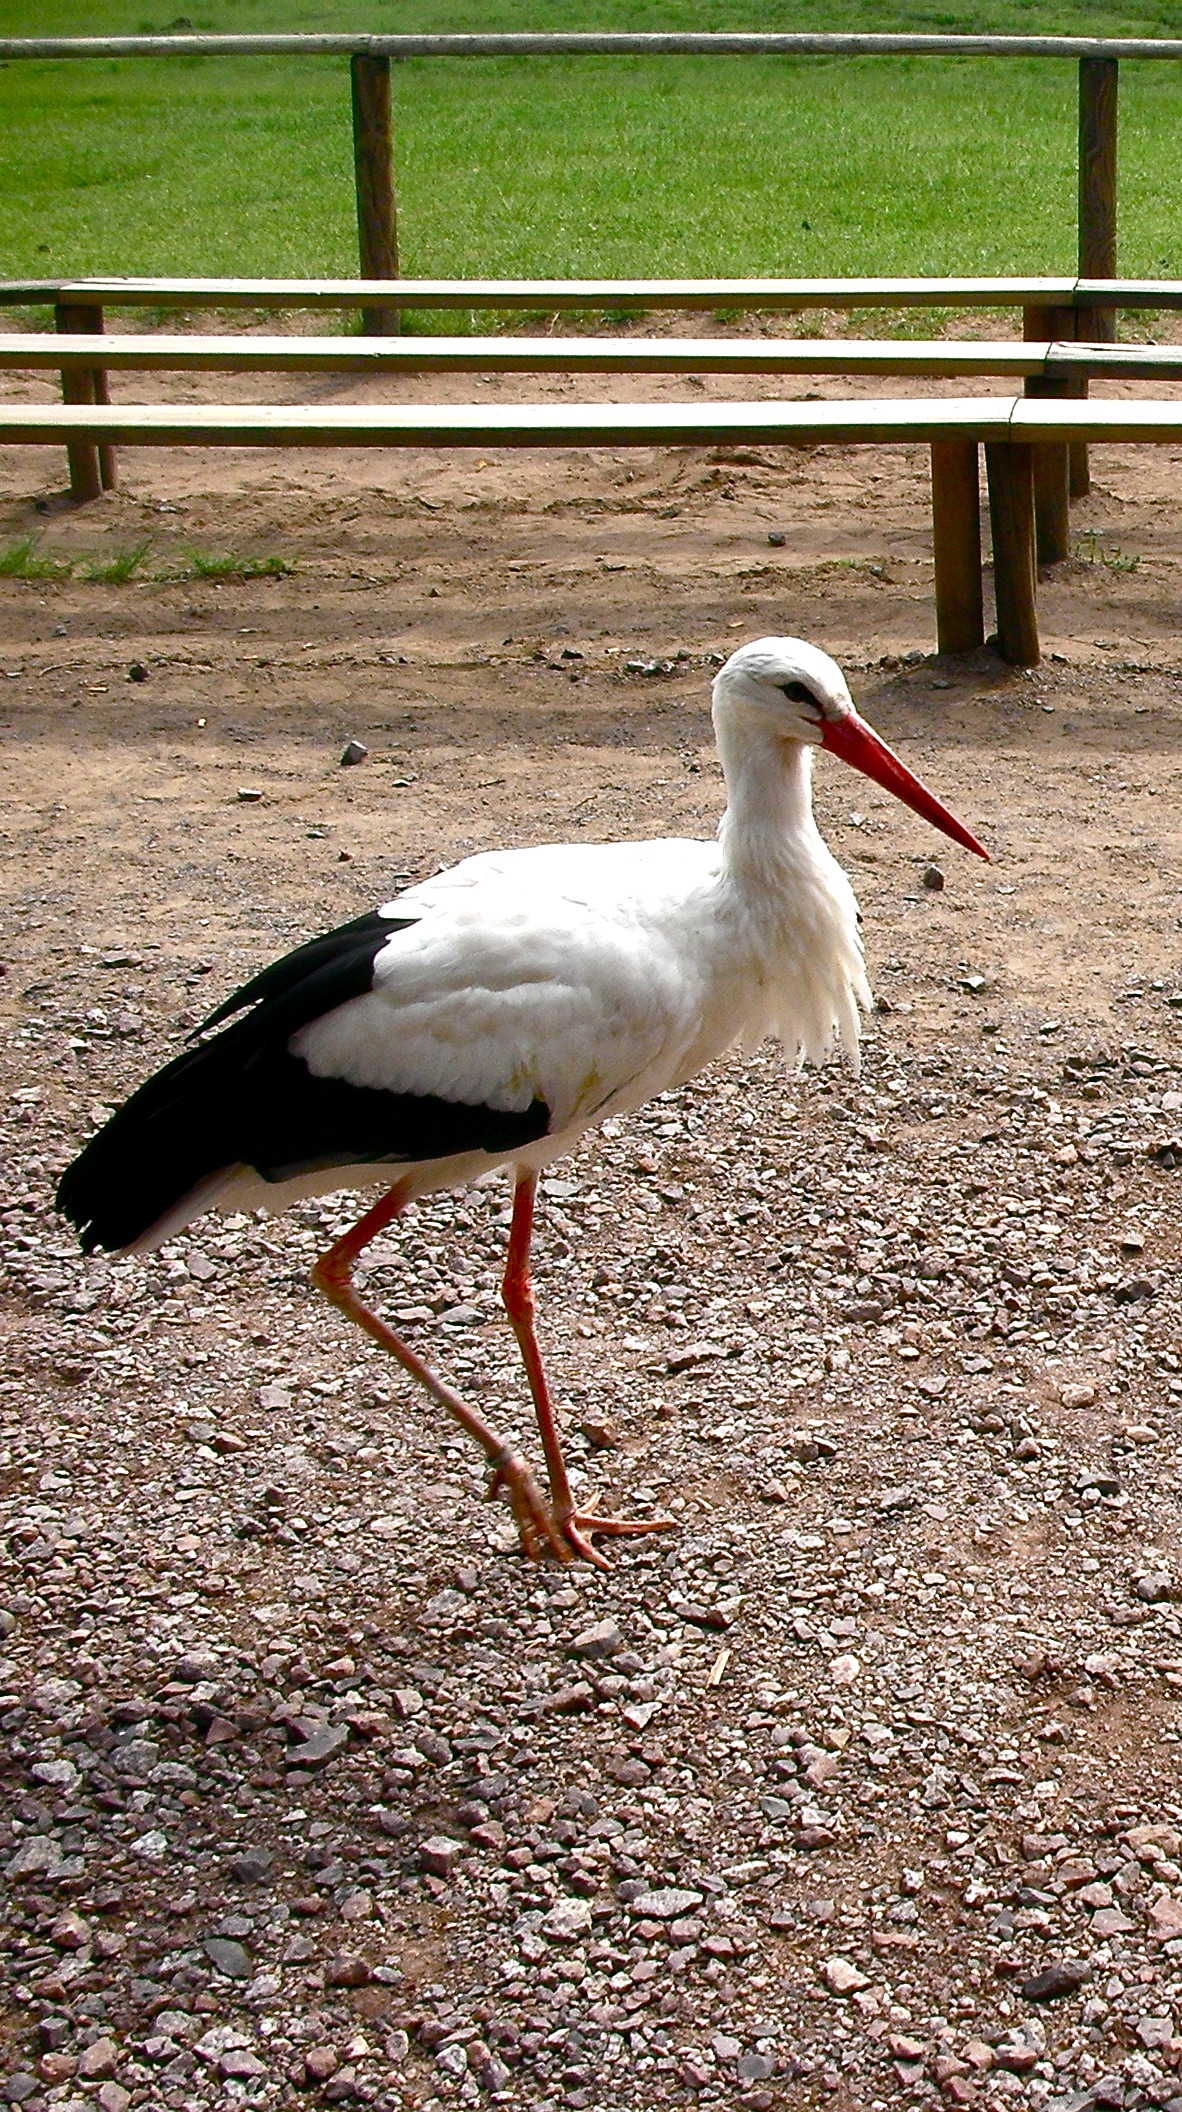
bird, wing, animal, wildlife, beak, fauna, stork, vertebrate, white stork, ciconiiformes